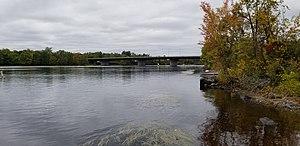
Pont des Draveurs (autoroute 50-route 148) enjambant la rivière Gatineau (vue vers l'amont le 7 octobre 2018 de la rue Jacques-Cartier).
La rivière Gatineau est une rivière québécoise, affluent de rivière des Outaouais au Canada. Connue en abénaqui sous le nom de Madôbadzoak, la rivière ridée, la rivière Gatineau prend sa source dans le lac du Pain de Sucre, qui récolte lui-même les eaux des rivières Clova, Tamarac, Douville et McLaren.